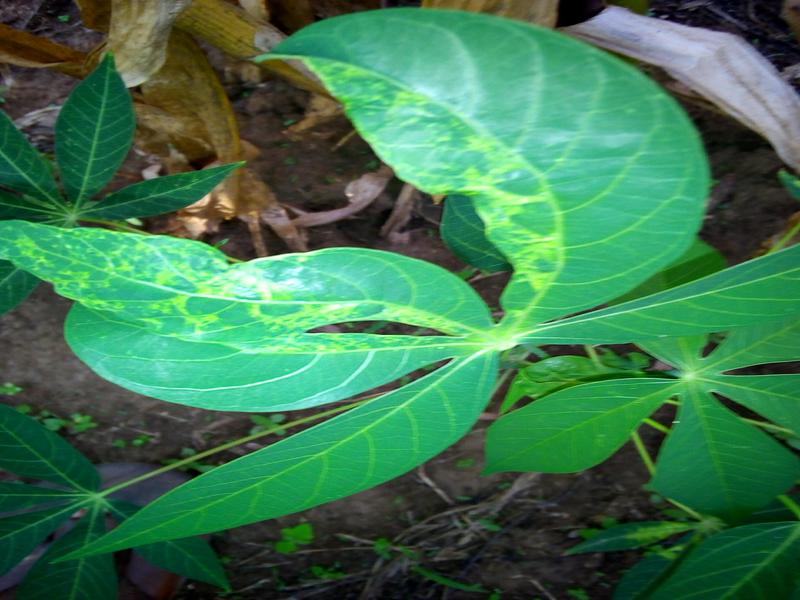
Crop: cassava
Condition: mosaic_disease